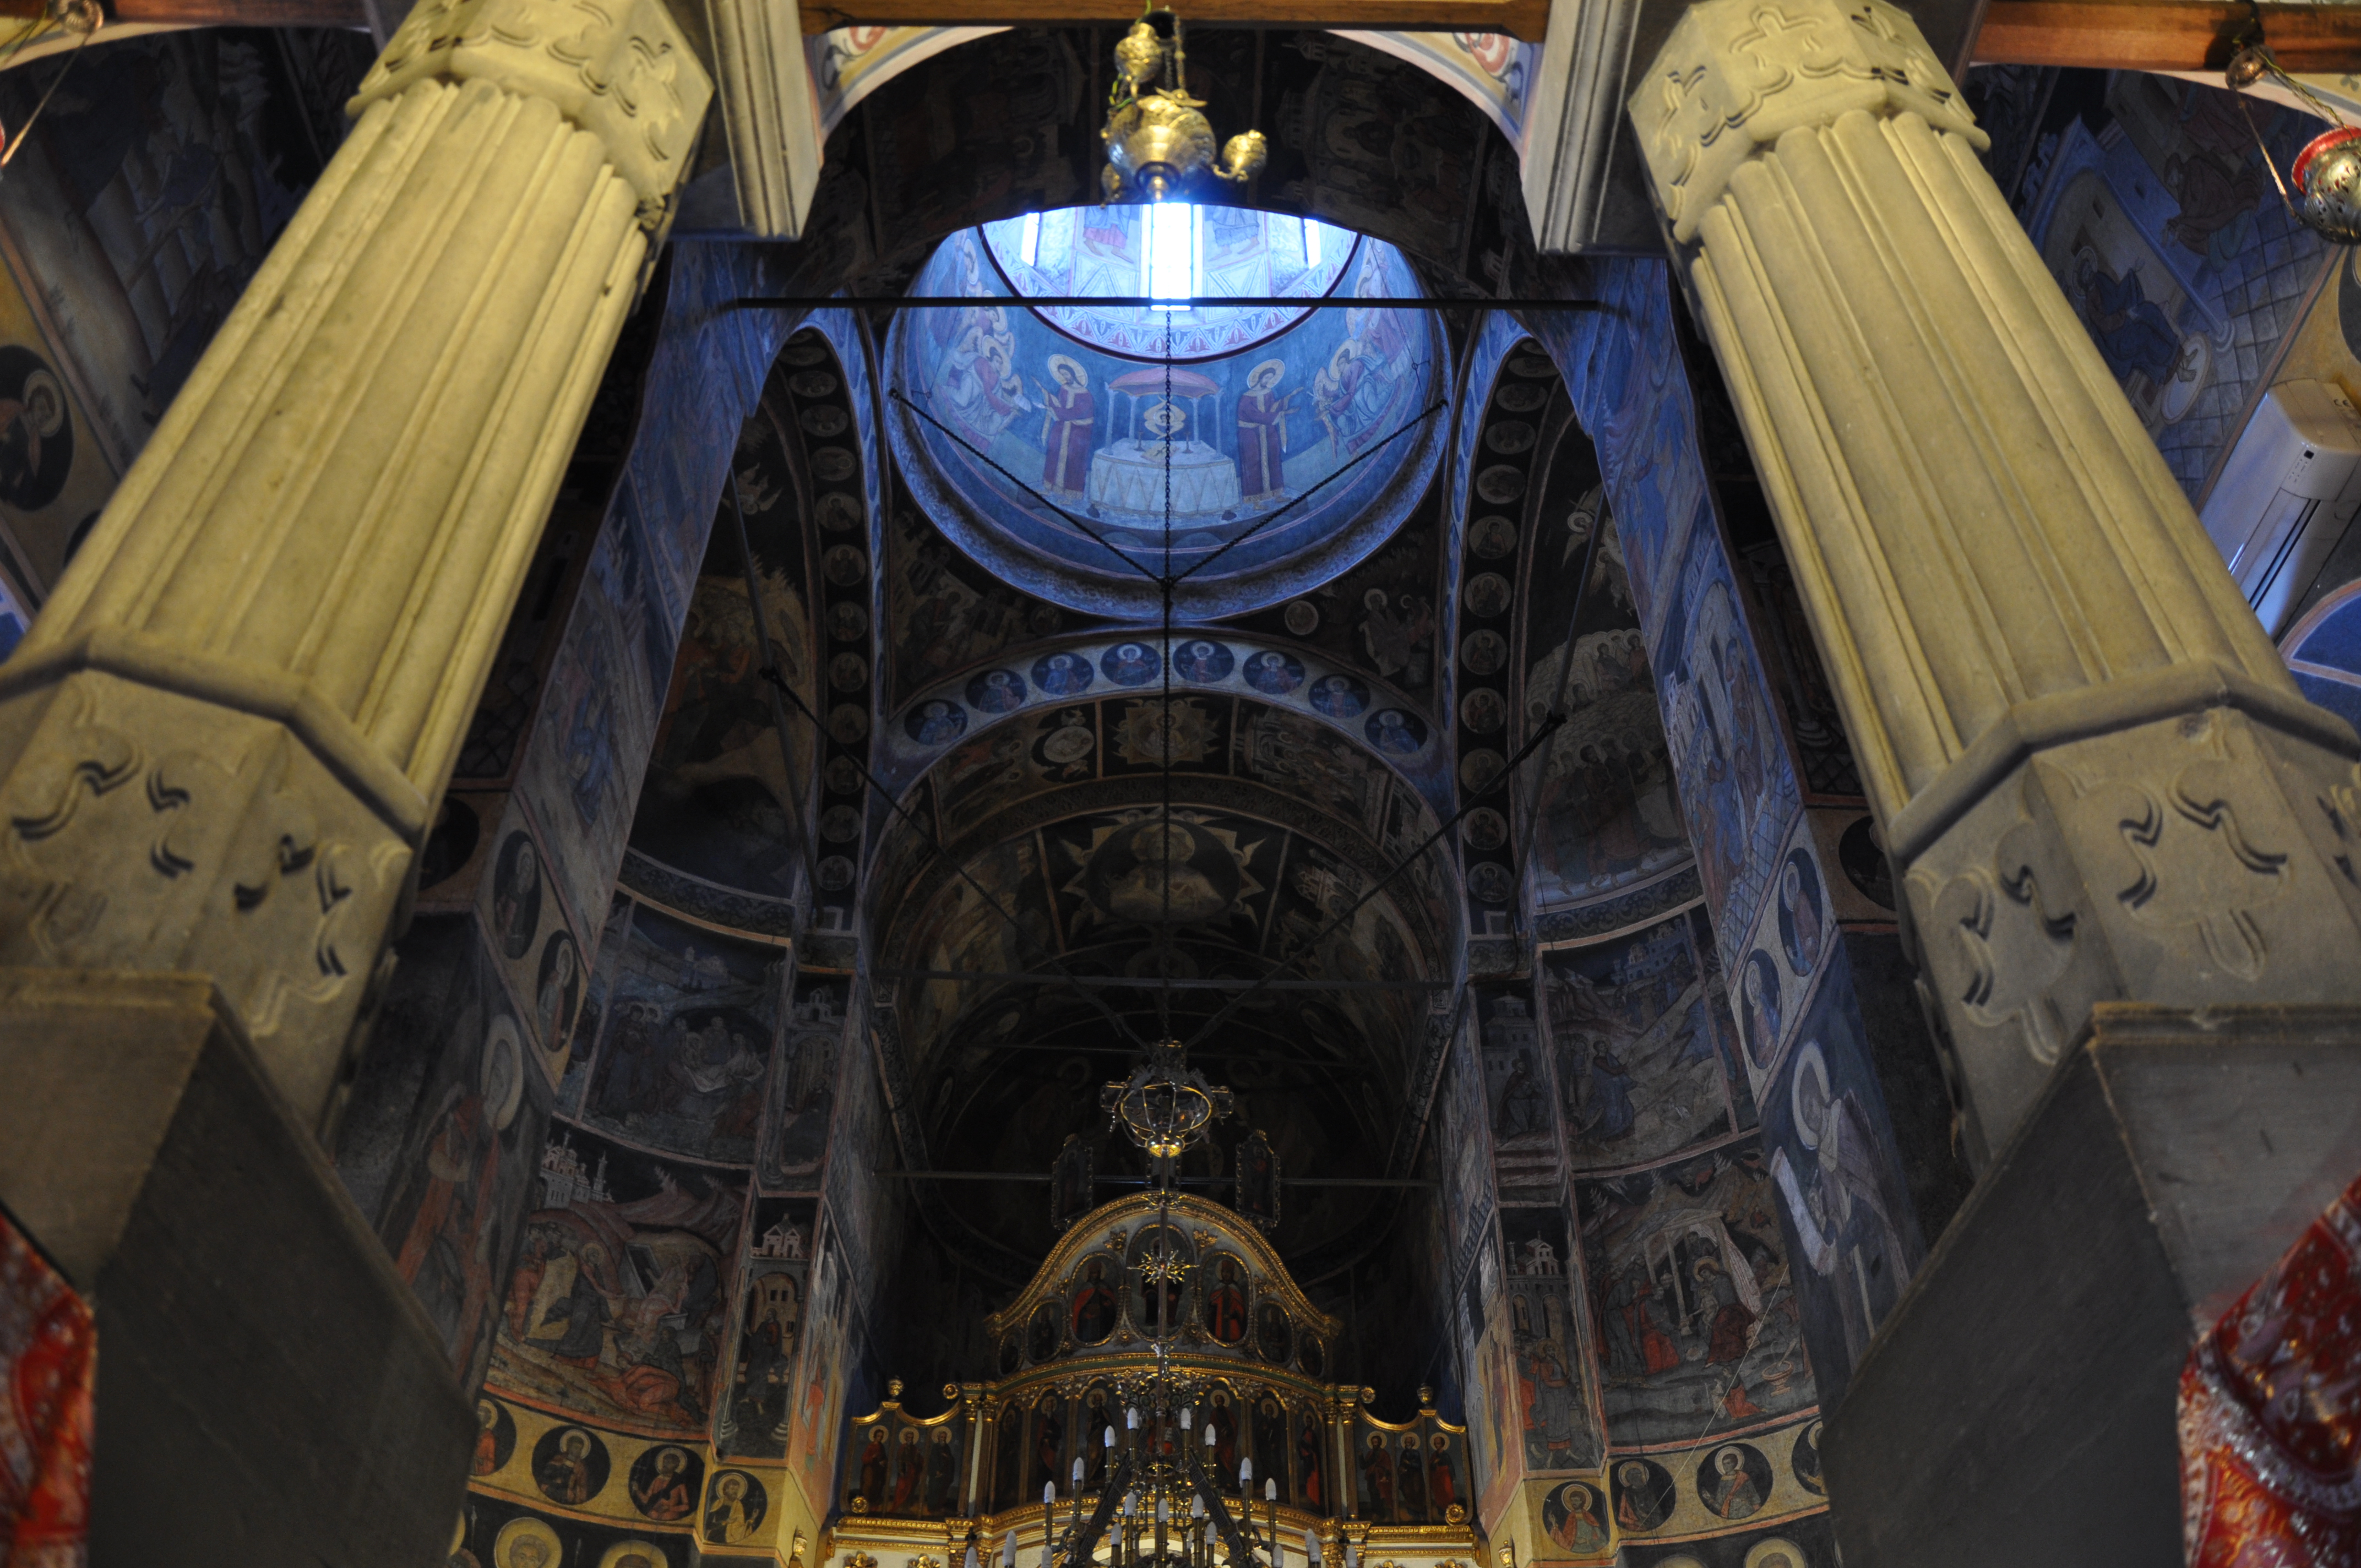
architecture, photography, building, photo, religion, church, cathedral, christian, place of worship, photos, religious, free, de, temple, churches, fotografie, christianity, romana, style, orthodox, eastern, middle ages, romania, bucharest, bor, biserica, arhitectura, orthodoxy, romanian, ortodoxa, ortodoxia, ortodoxie, ecclesiastical, bisericeasc, cladire, edificiu, bucuresti, brancovenesc, cretulescu, kretzulescu, kretulescu, cretzulescu, cre tinism, cre tin, ancient history